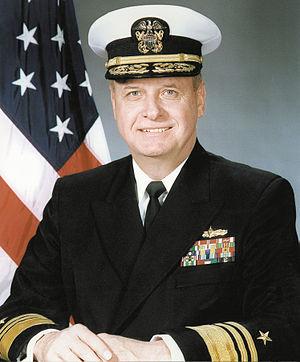
Le Military Sealift Command est le commandement du transport maritime militaire de l'United States Navy.